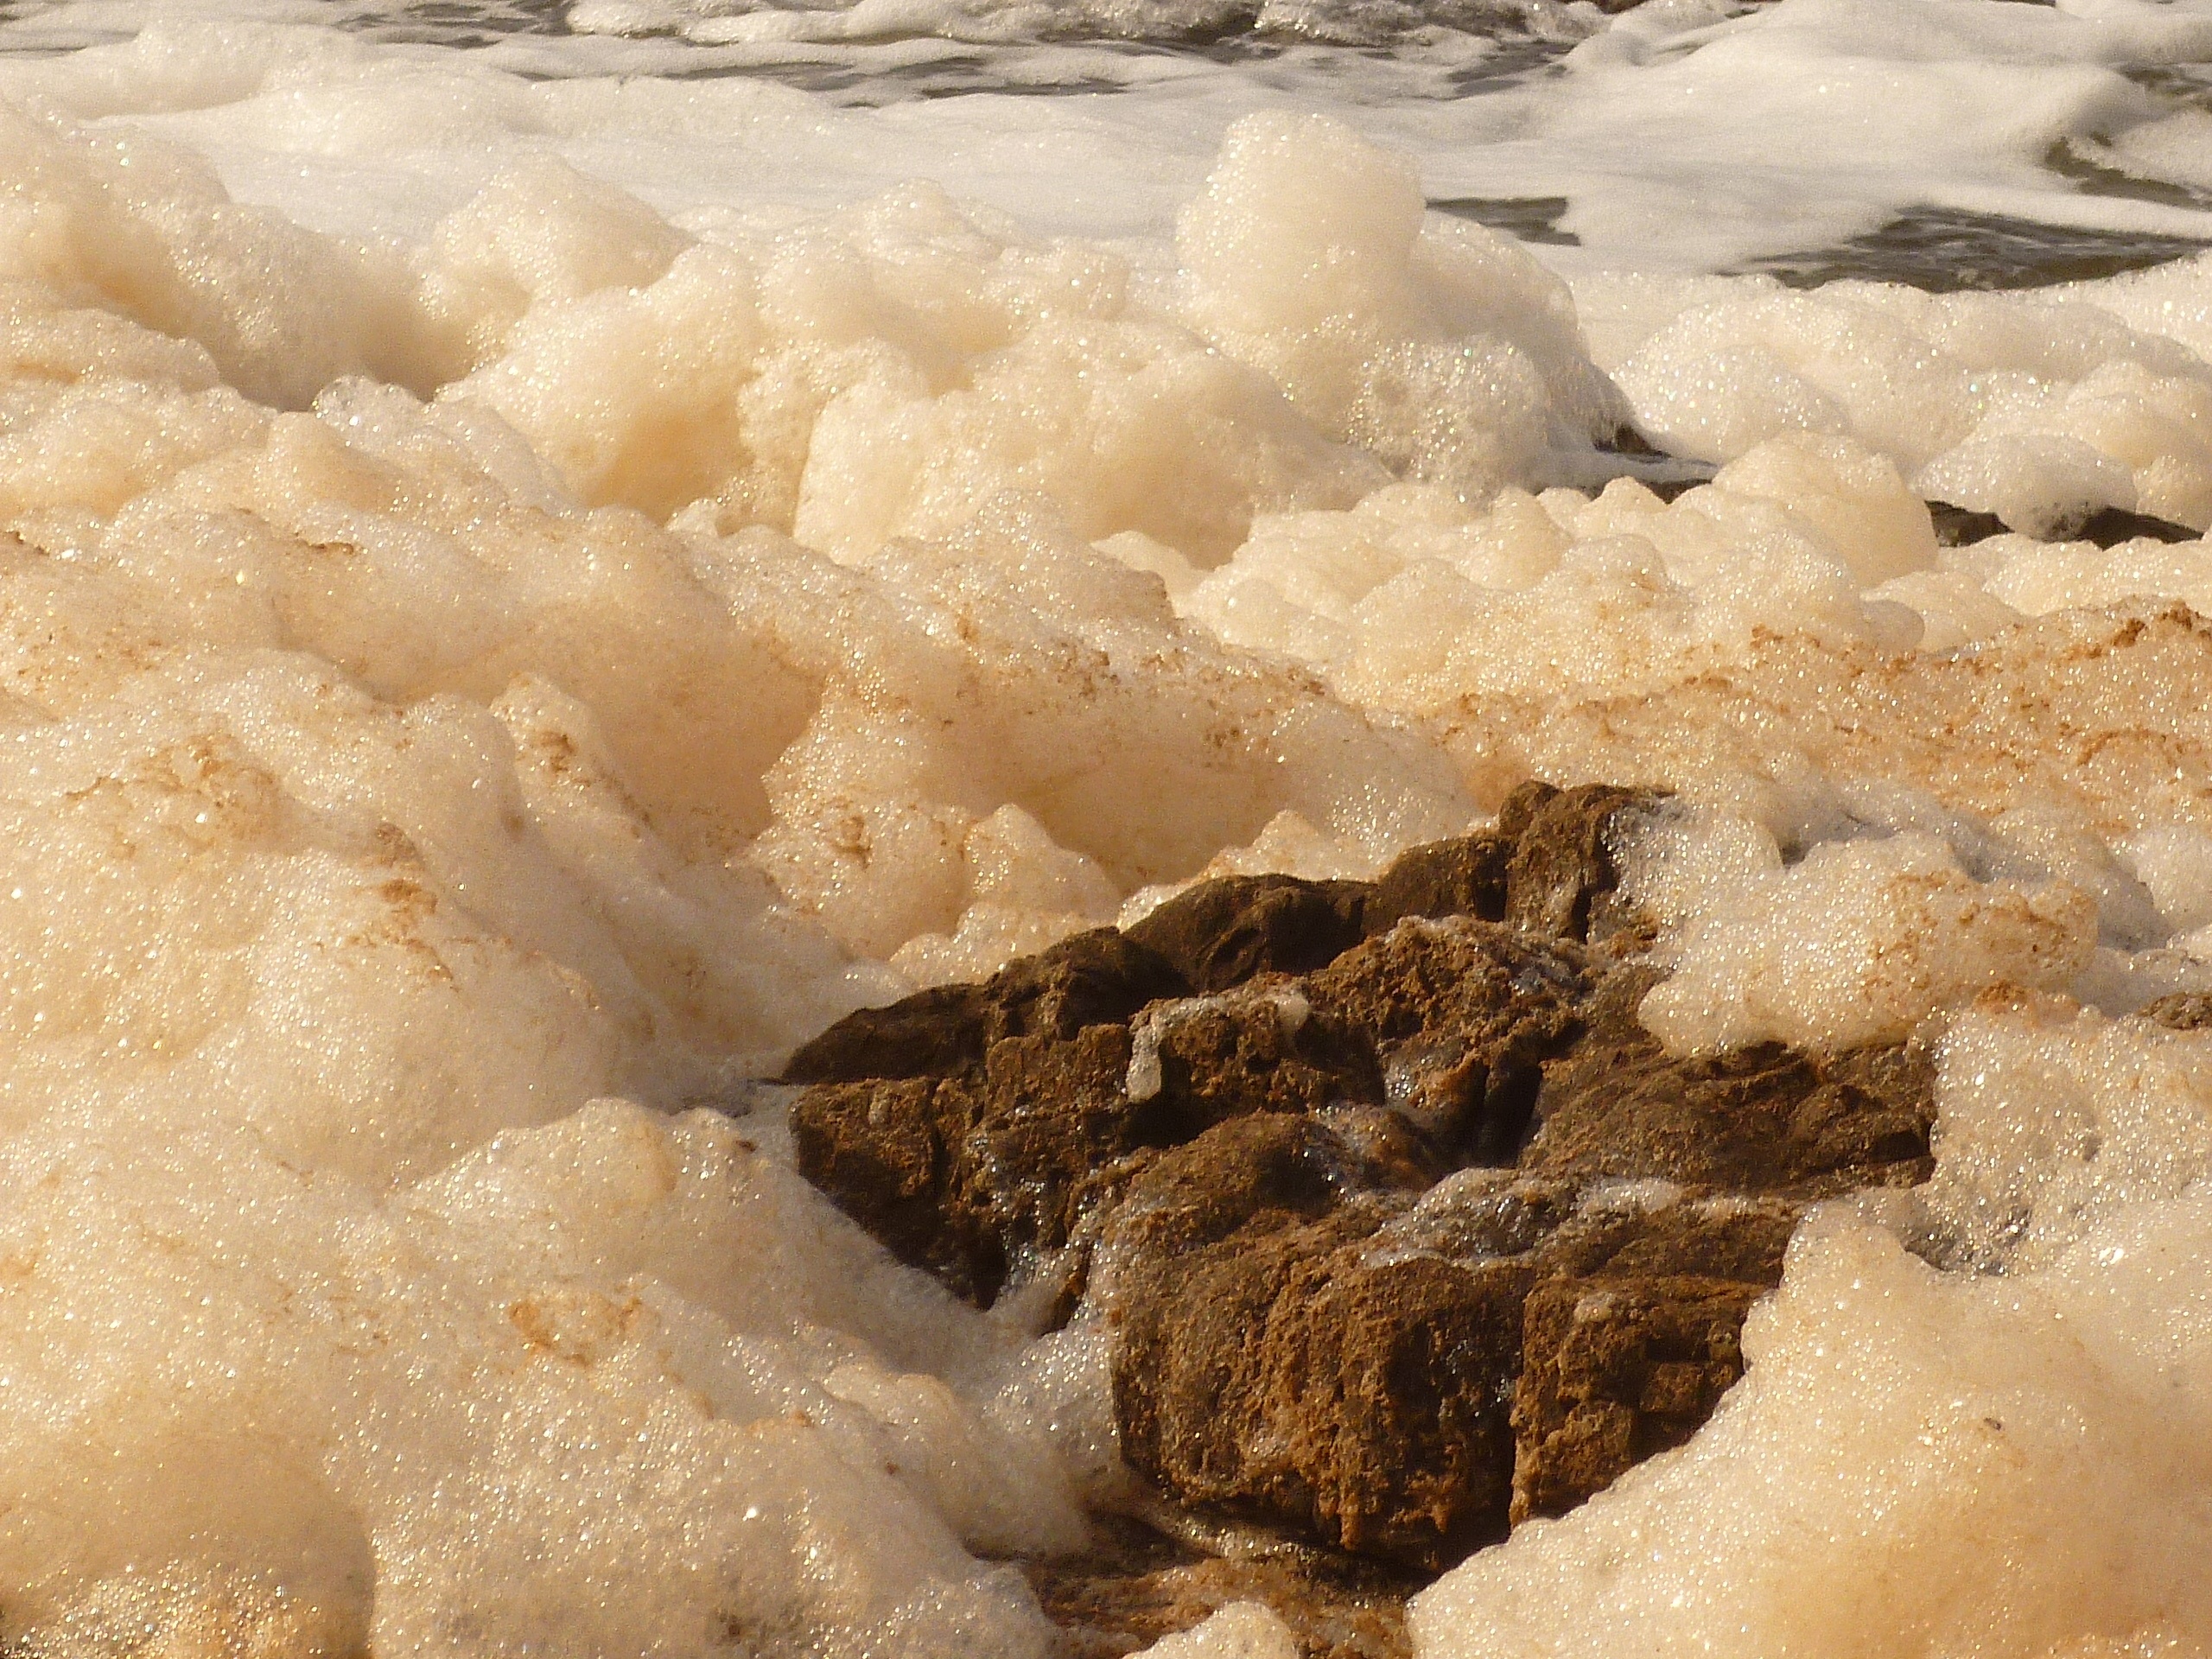
sea, water, sand, foam, food, material, rocks, shore up